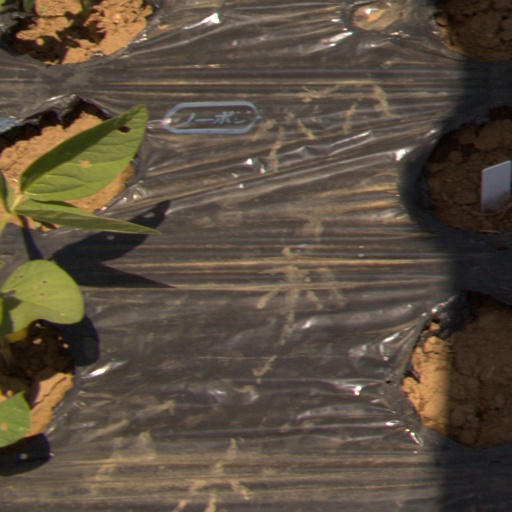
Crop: Jerusalem artichoke